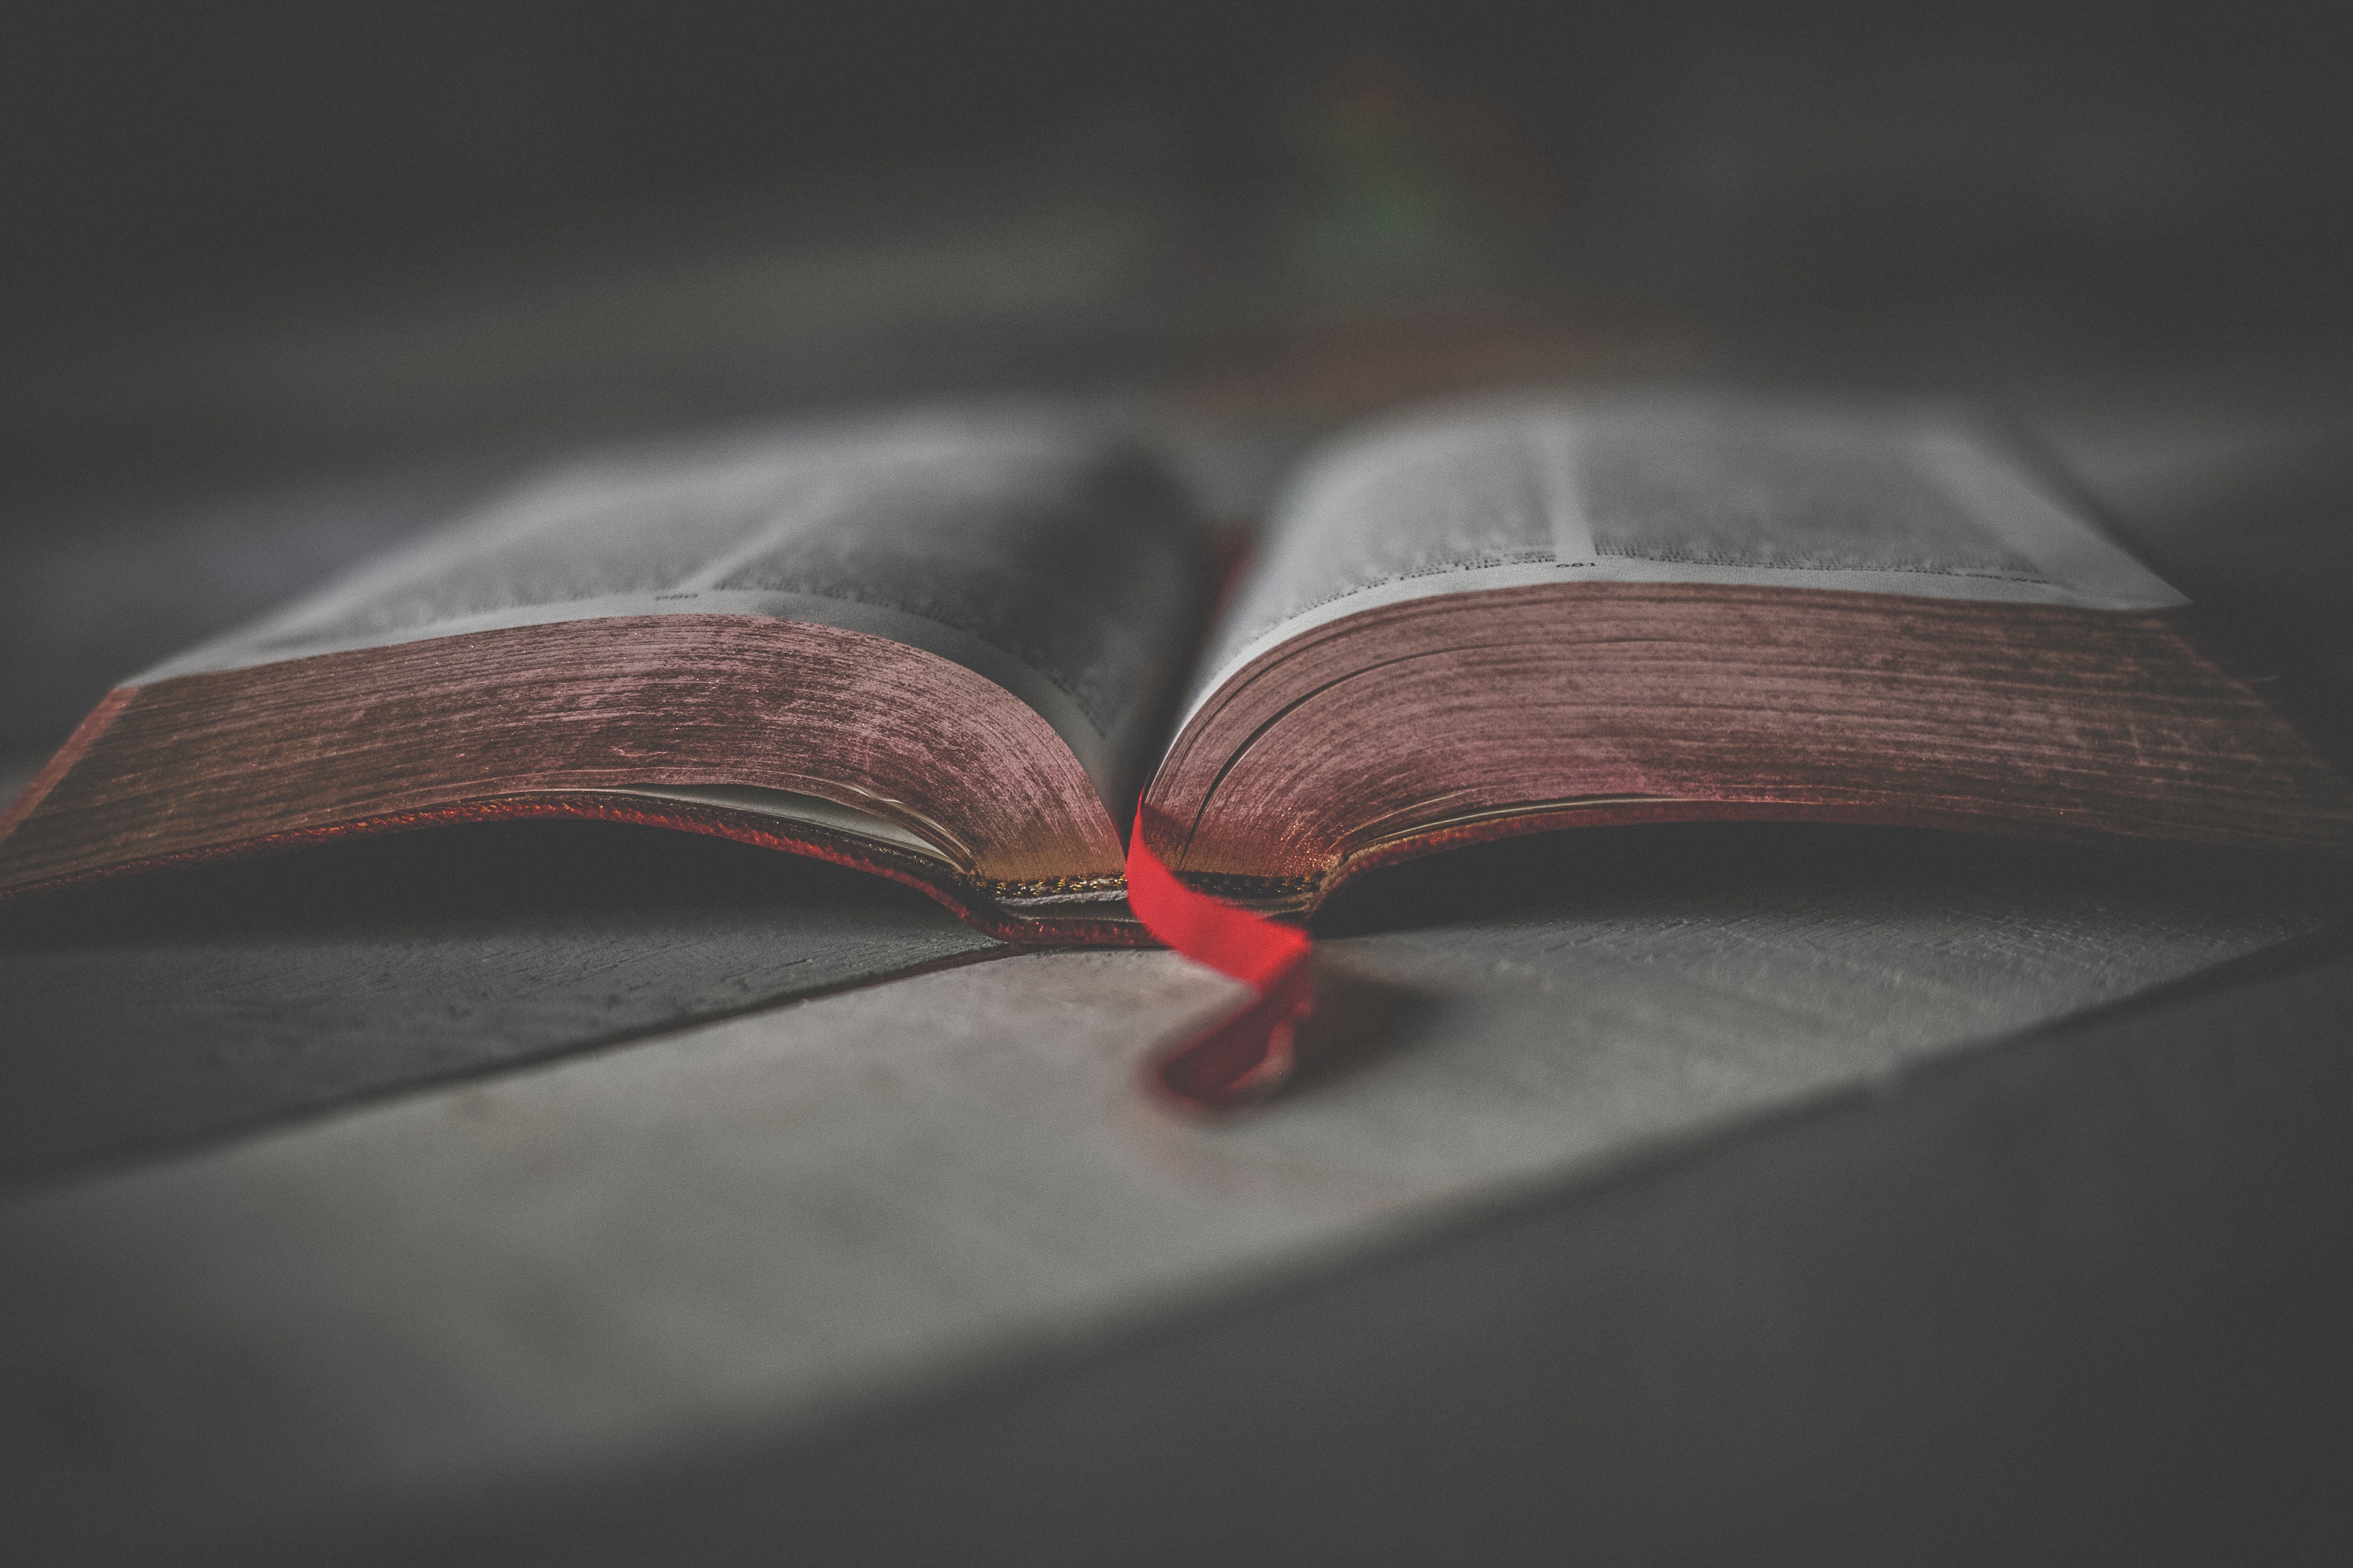
red, line, still life photography, textile, photography